Semnan, Iran

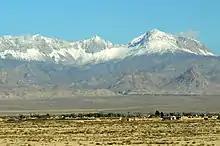
Typical terrain and geography of the region

The city of Semnan is situated on an alluvial fan at 1,138 metres above sea level, straddling the southern foothills of the Alborz Mountains and the vast desert plain to the south of the city. The Golrudbar creek, which begins in the mountains to the north of Shahmirzad, has historically provided a reliable supply of water for municipal and agricultural consumption. Irrigation methods since ancient times have allowed the people of Semnan to drink clean water, raise livestock such as cattle and sheep, and cultivate diverse crops.